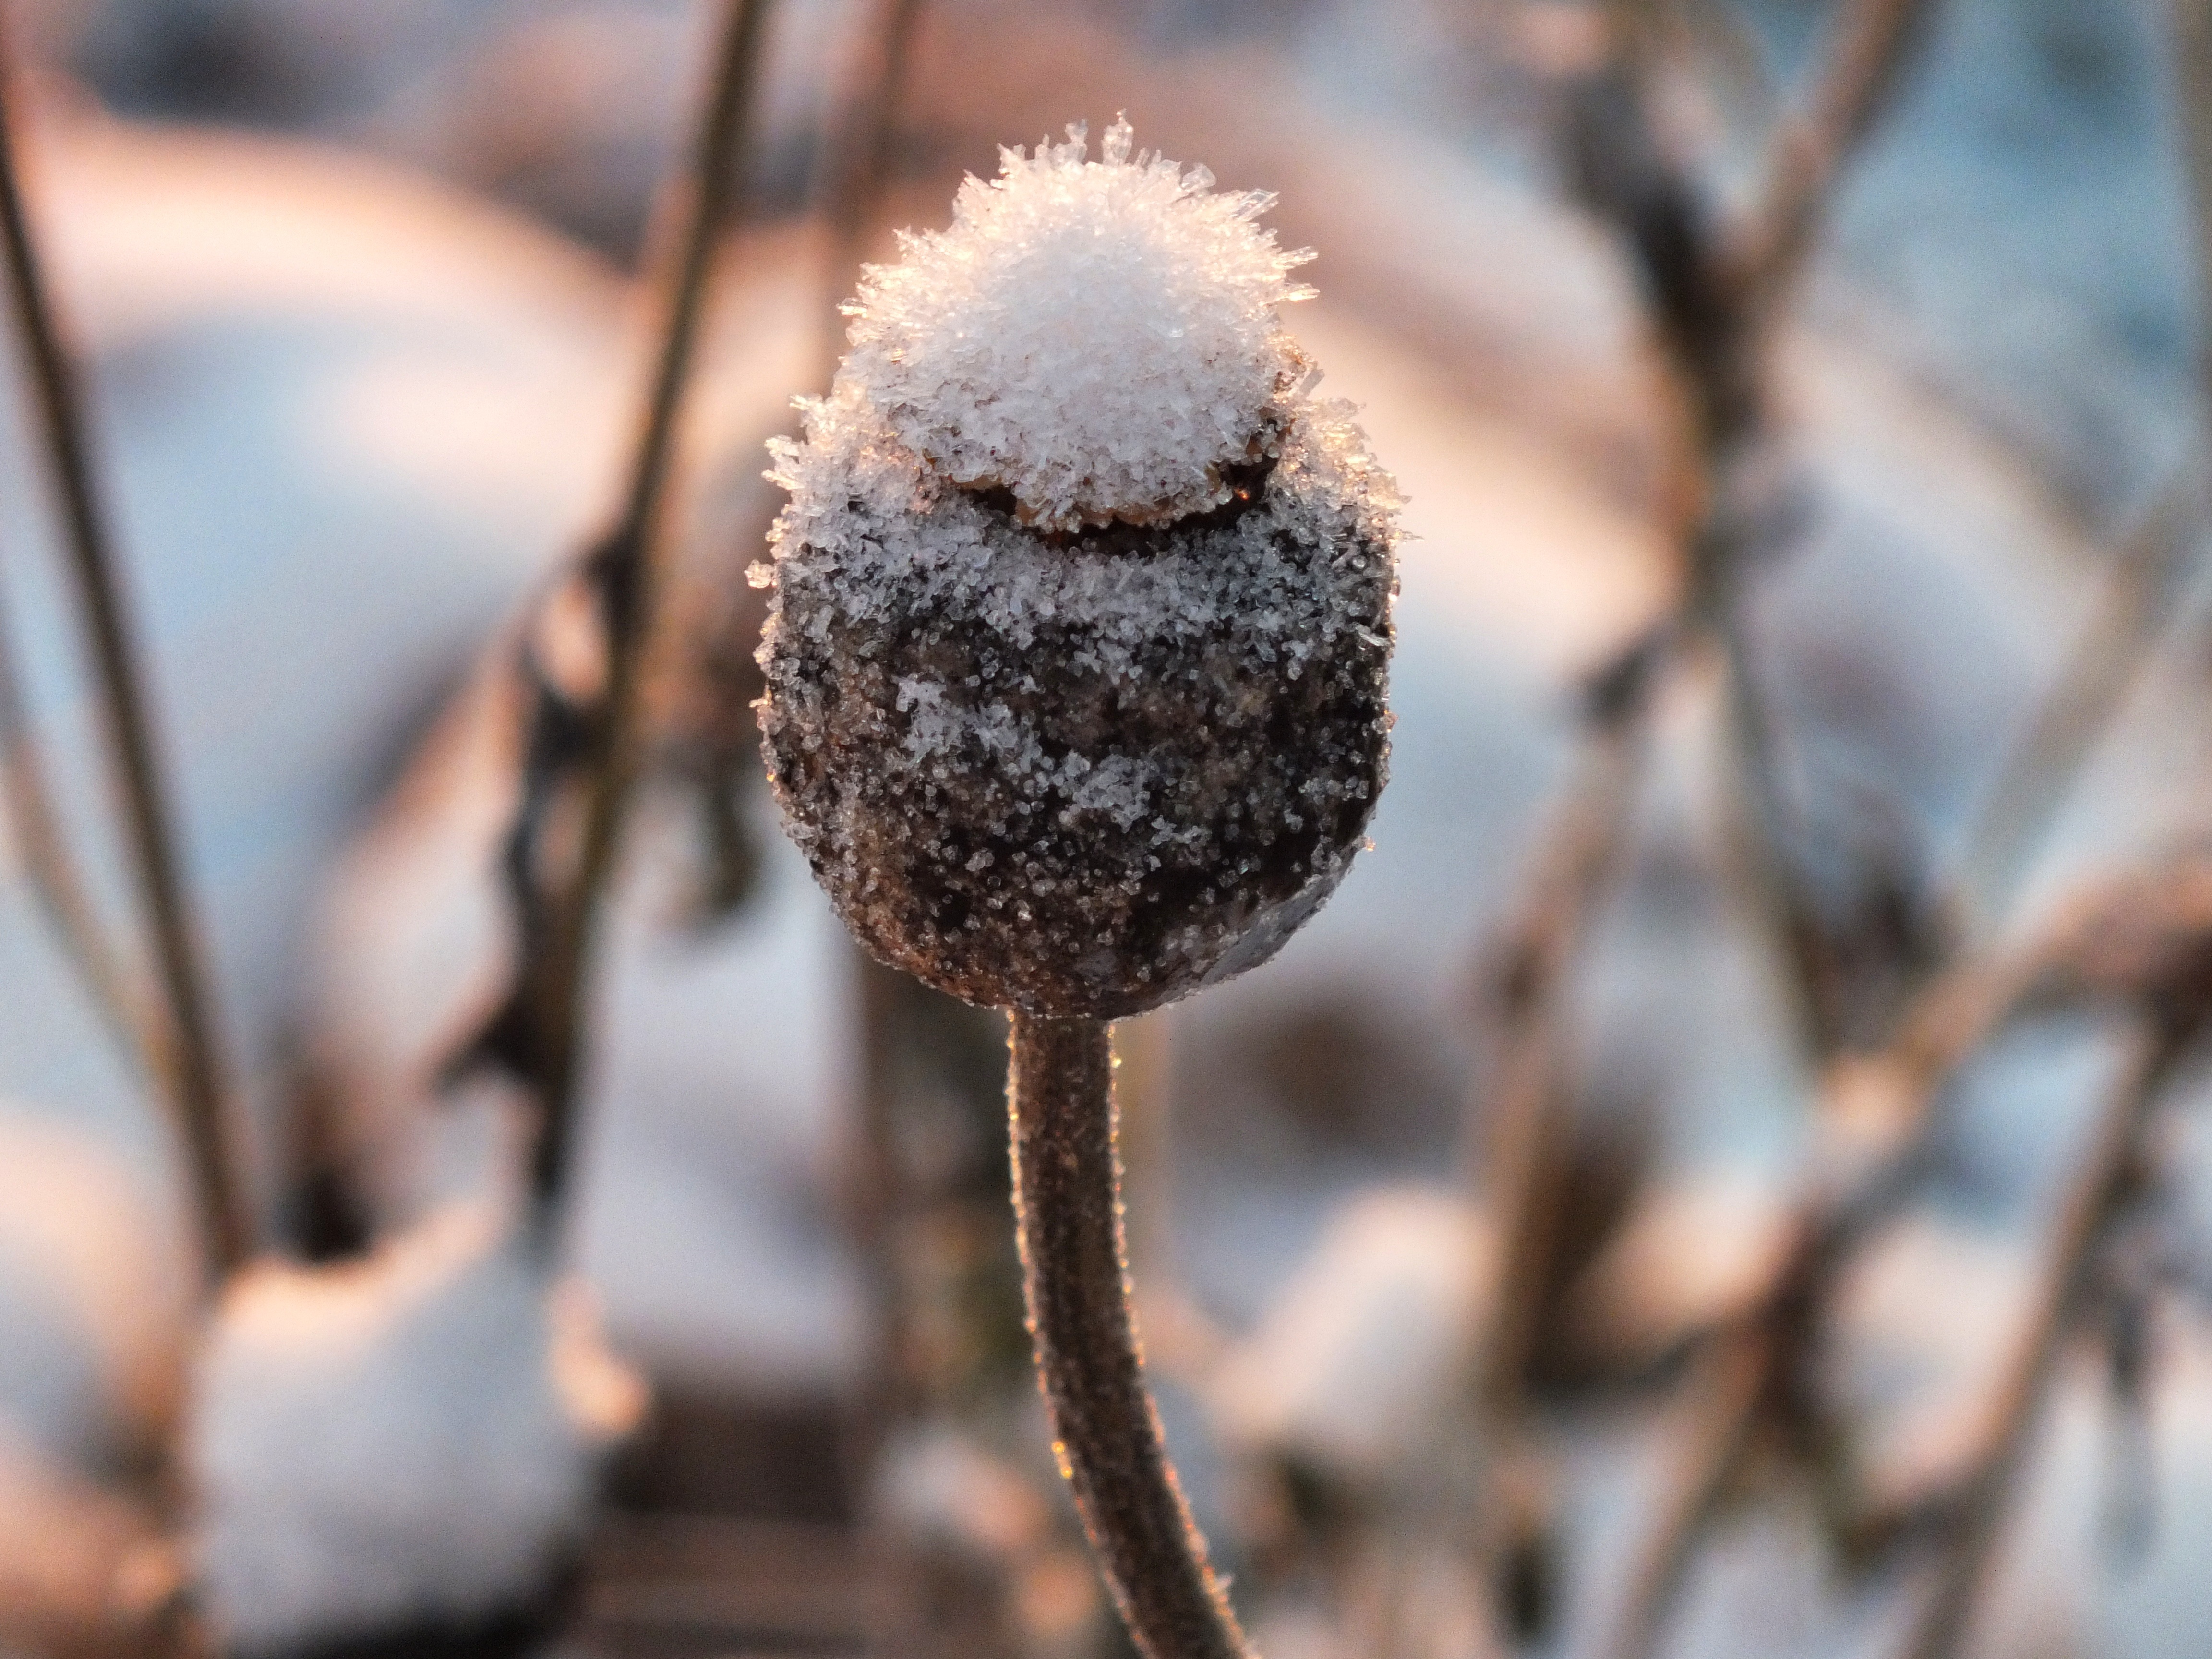
nature, outdoor, branch, snow, cold, winter, light, plant, photography, sunlight, leaf, flower, frost, wild, ice, spring, produce, autumn, soil, flora, season, plants, twig, wildflower, close up, cover, macro photography, wintertime, plant stem, frozen plants